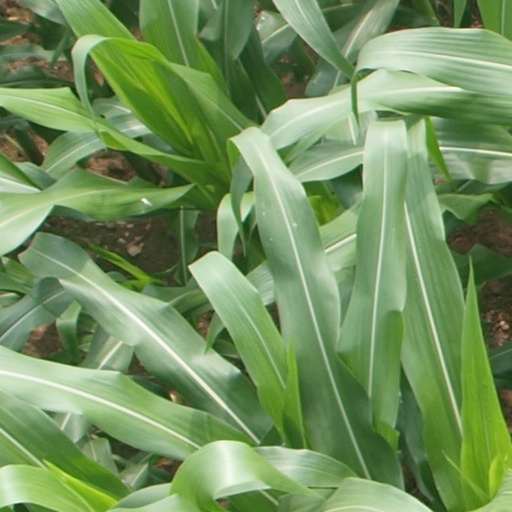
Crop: maize; corn